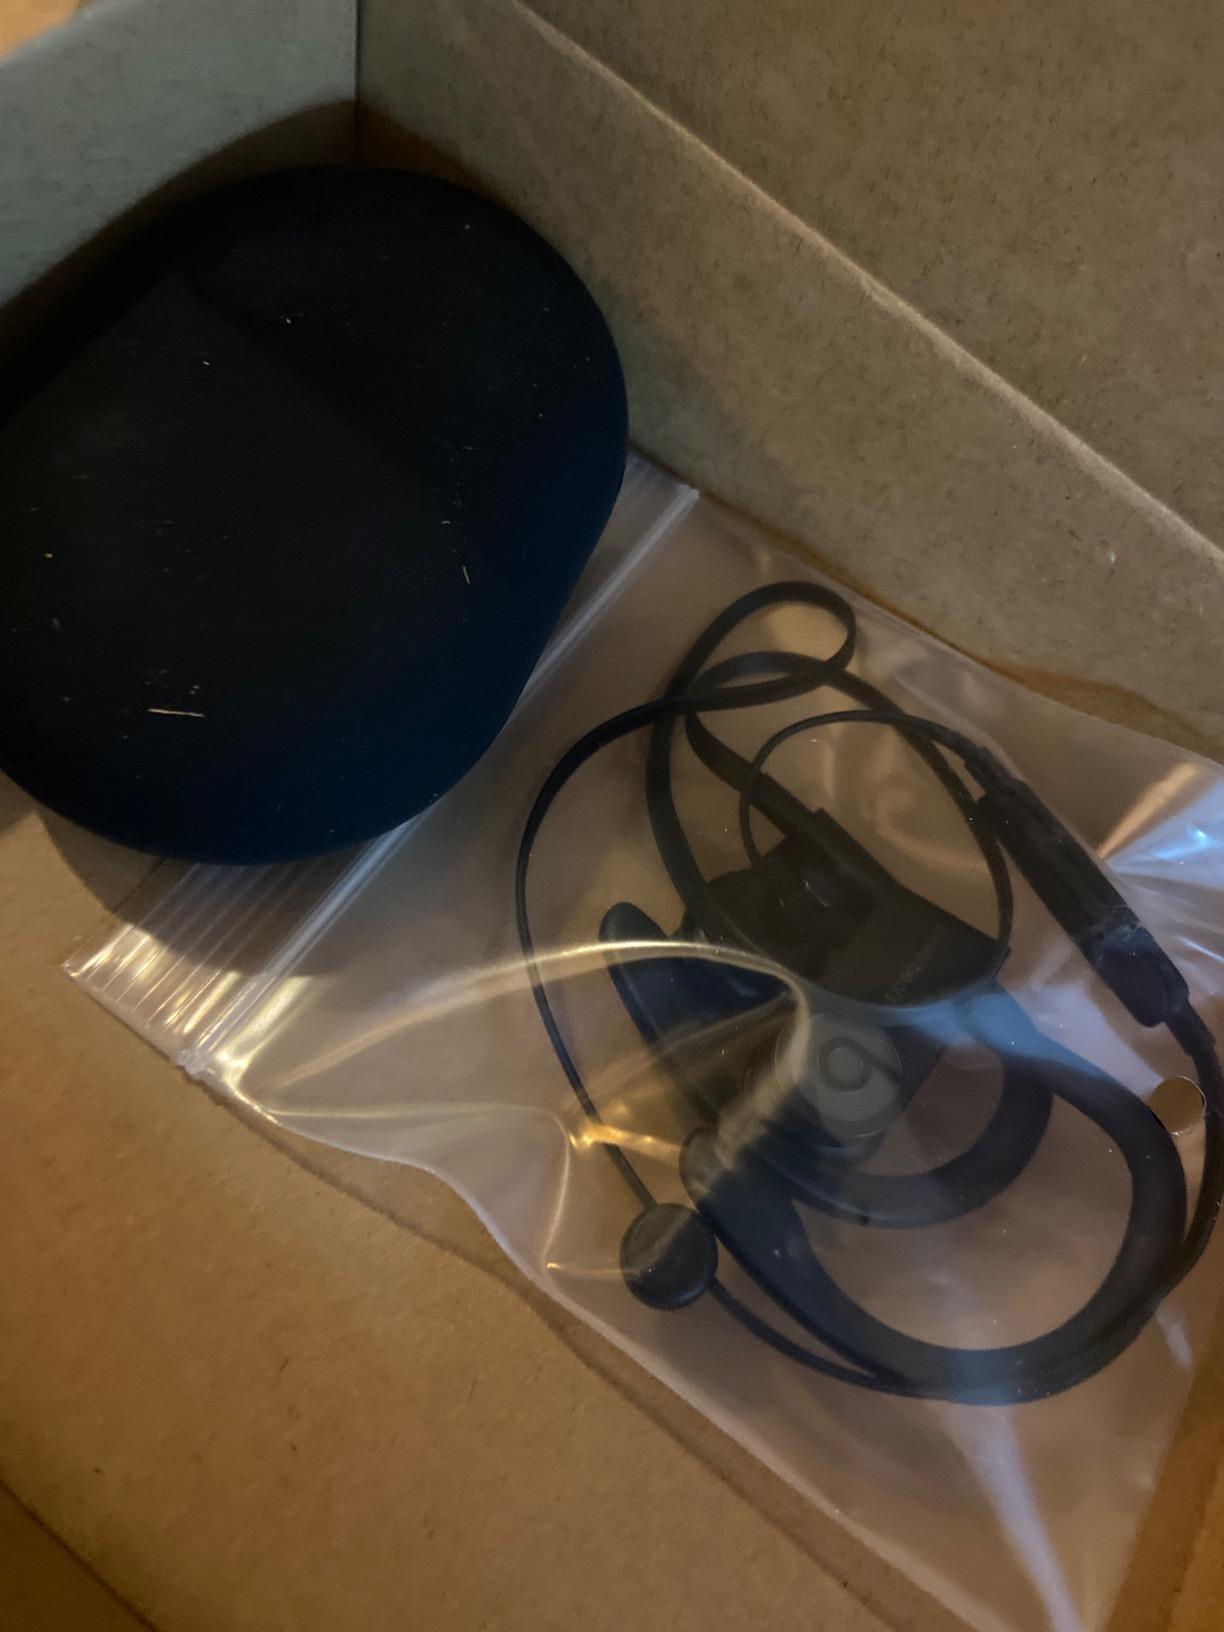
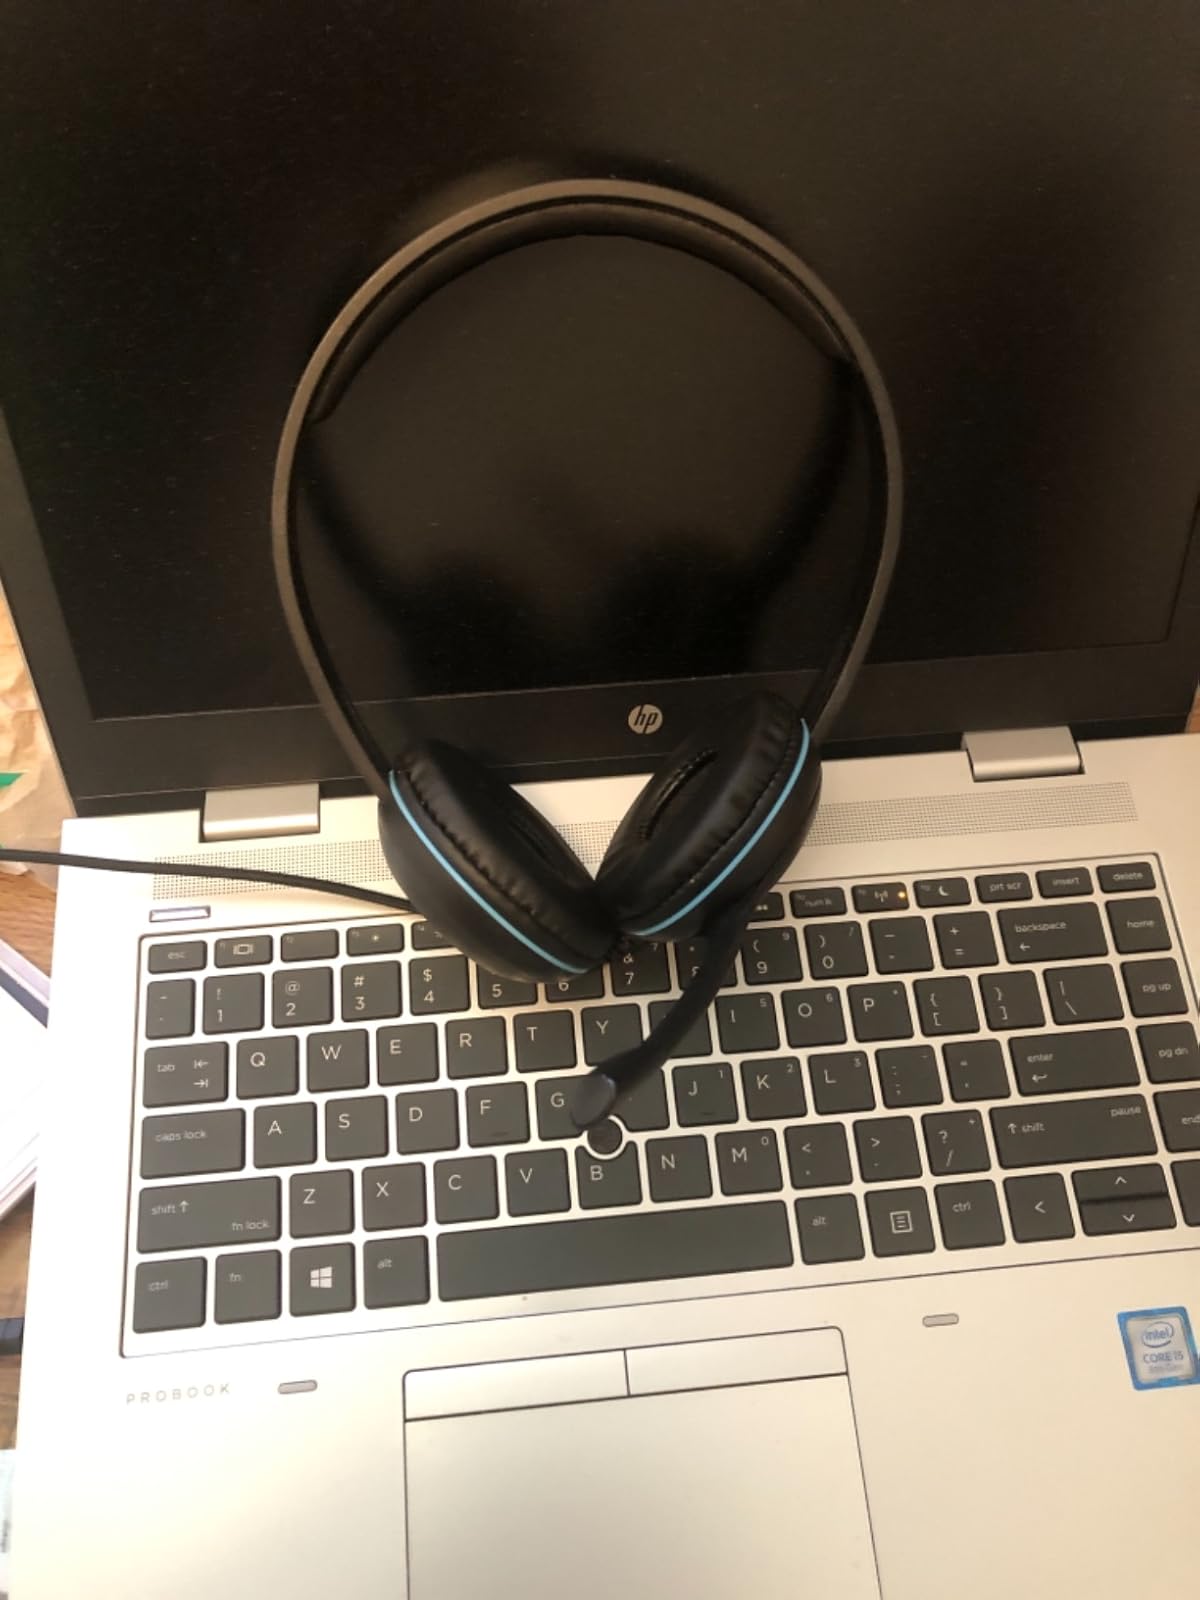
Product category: headphones
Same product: no